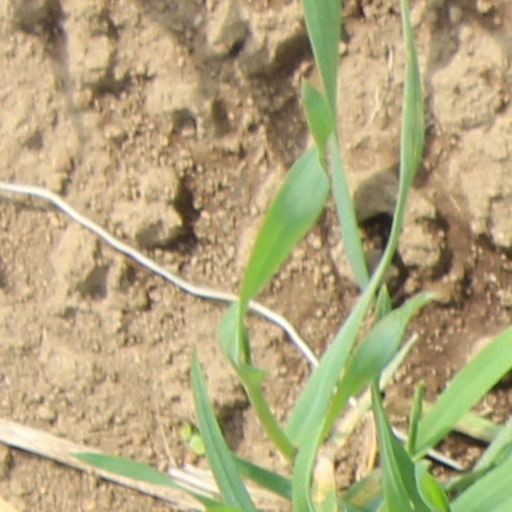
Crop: wheat